Optimus Rhyme

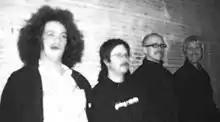
From left to right: Stumblebee, Powerthighs, Wheelie, Grimrock

Optimus Rhyme was a hip hop group from Seattle, Washington. Optimus Rhyme is most widely considered a nerdcore group because of the nerdy nature of their lyrics. The name of the band as well as the stage names of the members and many of their lyrics refer to the Transformers franchise. Their music is a combination of rapped hip hop lyrics with funk rock music. Optimus Rhyme formed in Seattle in 2000.